Abdallahi ibn Muhammad

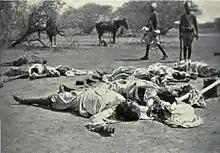
The body of the Khalifa (third from the right) on the battlefield of Umm Diwaykarat

The Egyptians failed to counter up the Nile; however in the 1890s the state became strained economically, and suffered from crop failures instead. The Ashraf, in November 1891, decided to press again, but were put down one final time; they were prevented from causing any further issues. During the next four years, the Khalifa strengthened the military and financial situation of Sudan; however this was not enough, as Sudan became threatened by the Italian, French and British imperial forces that surrounded it. In 1896, an Anglo-Egyptian army under General Herbert Kitchener began the reconquest of Sudan.